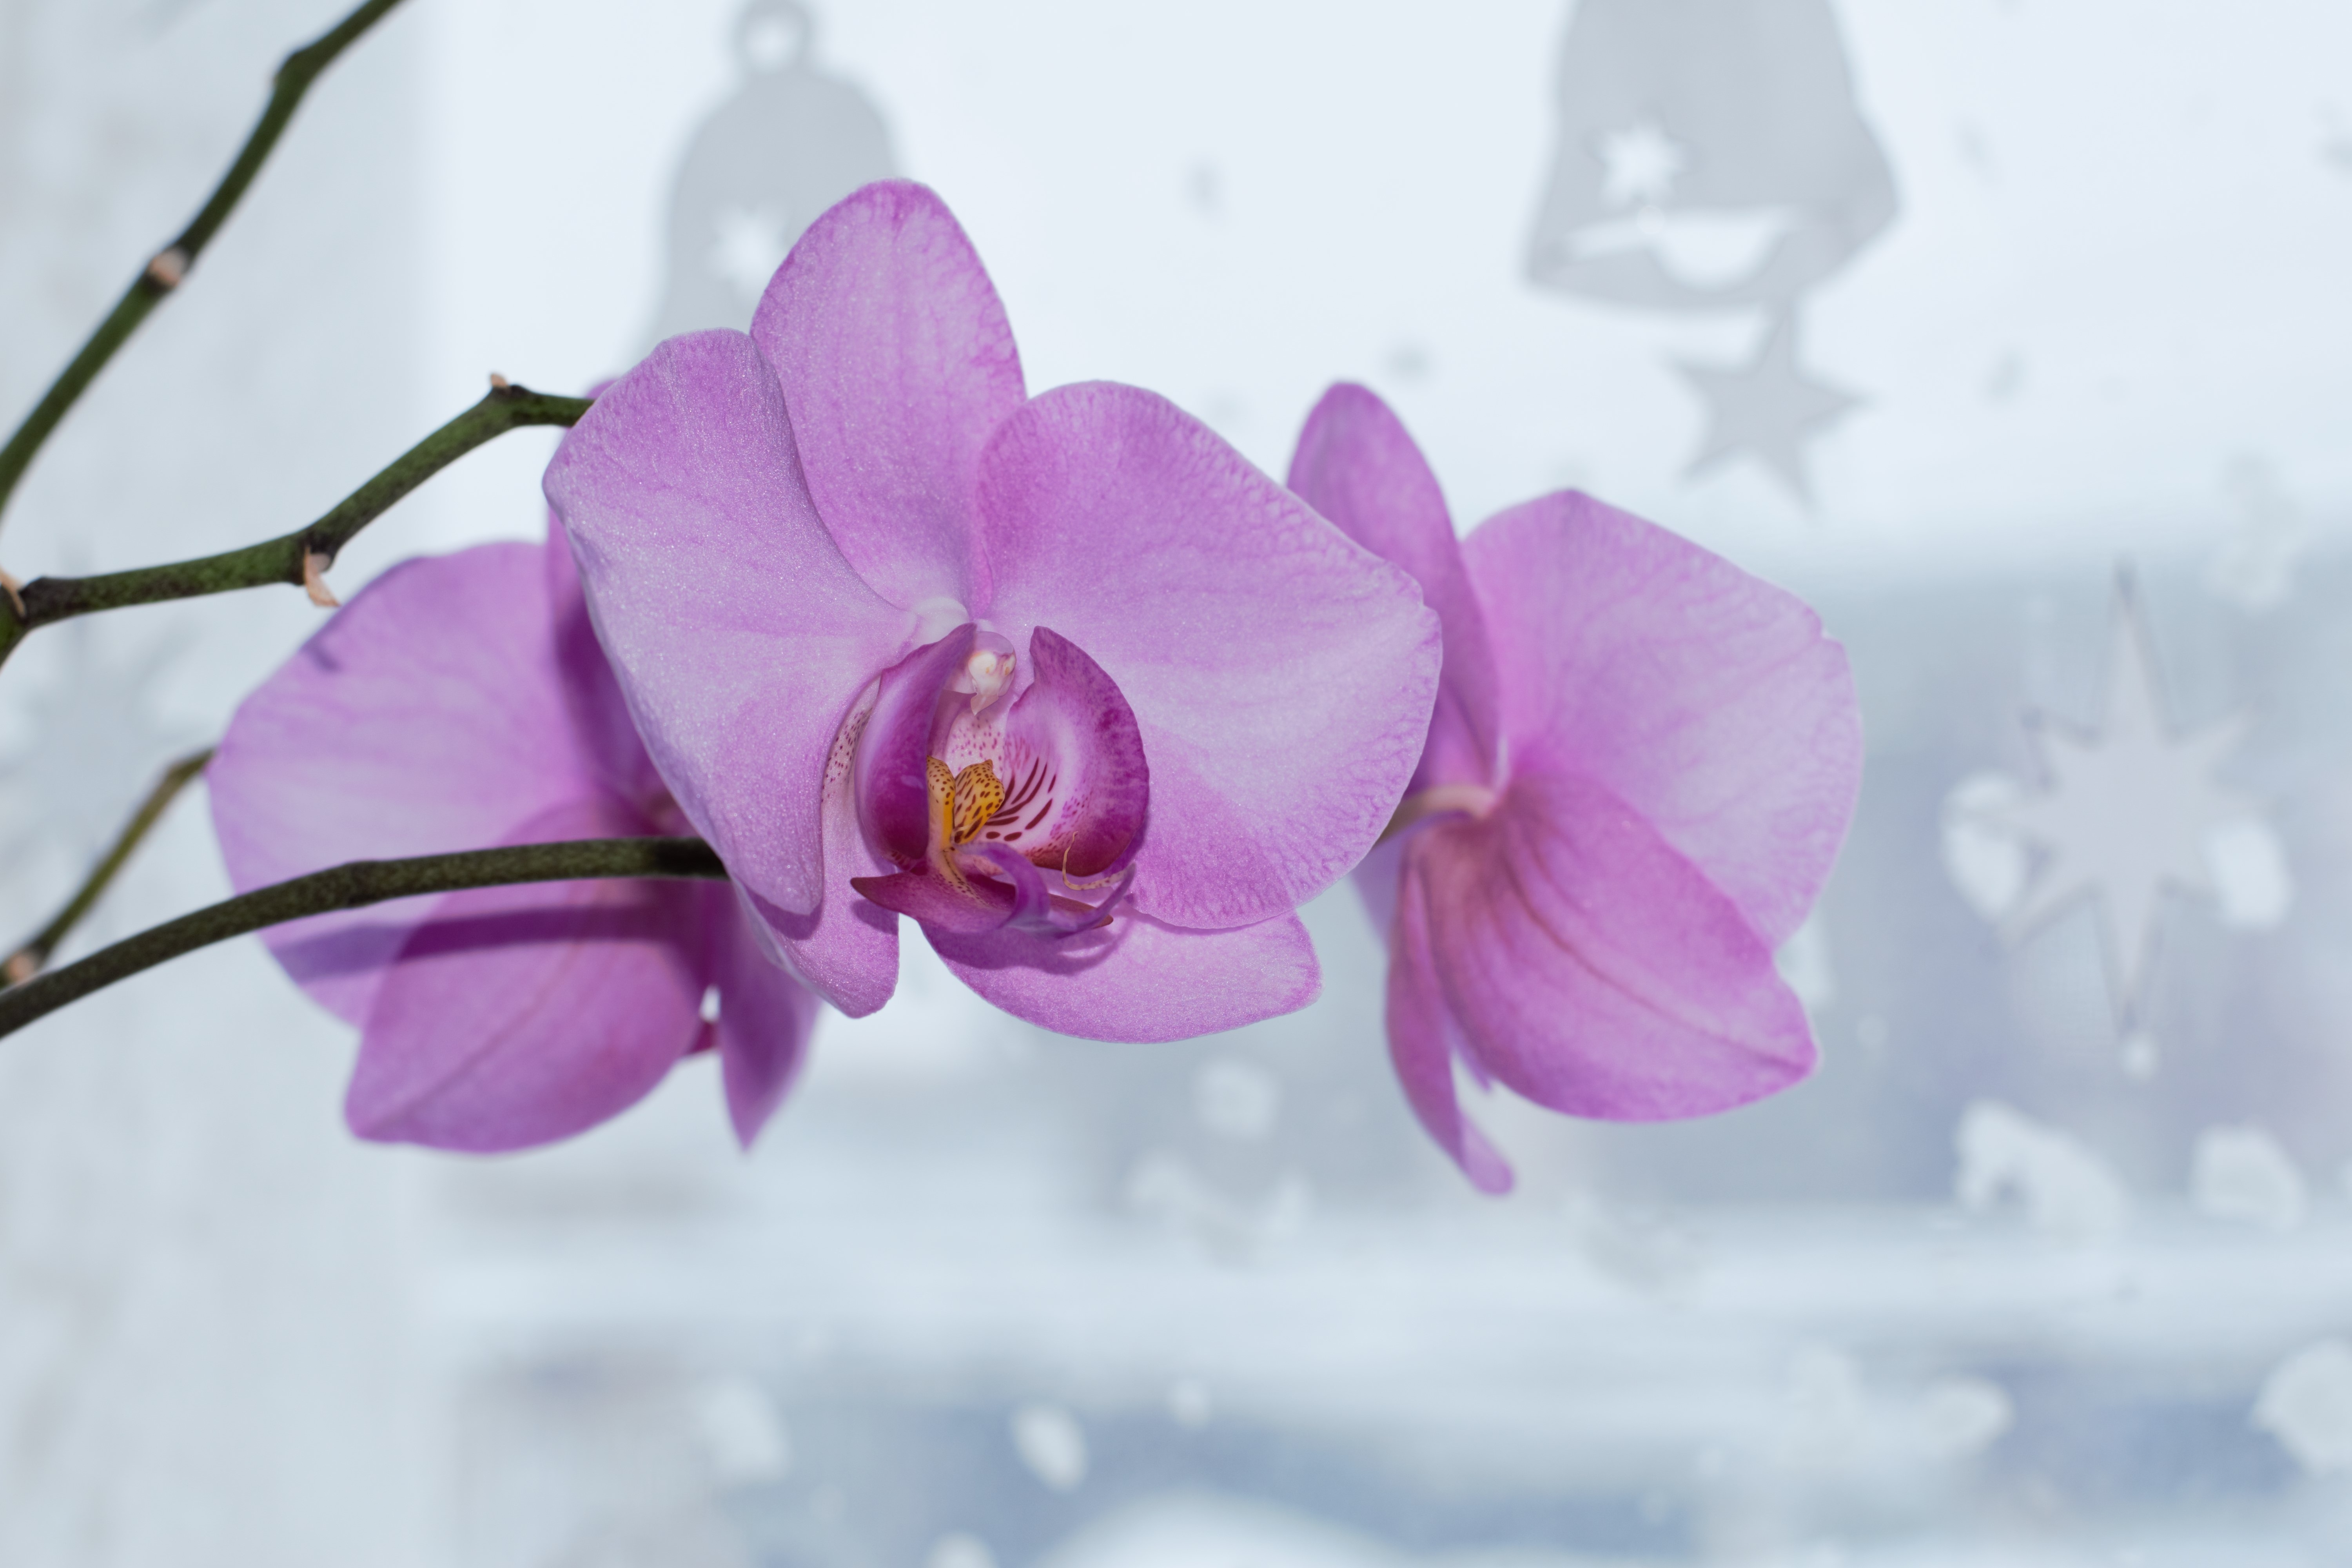
blossom, plant, photography, flower, purple, petal, bloom, pink, flora, orchid, close up, macro photography, beautiful flower, flowering plant, land plant, moth orchid